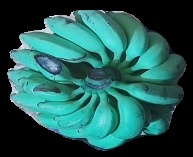
Variety: elakki-bale
Grade: grade3